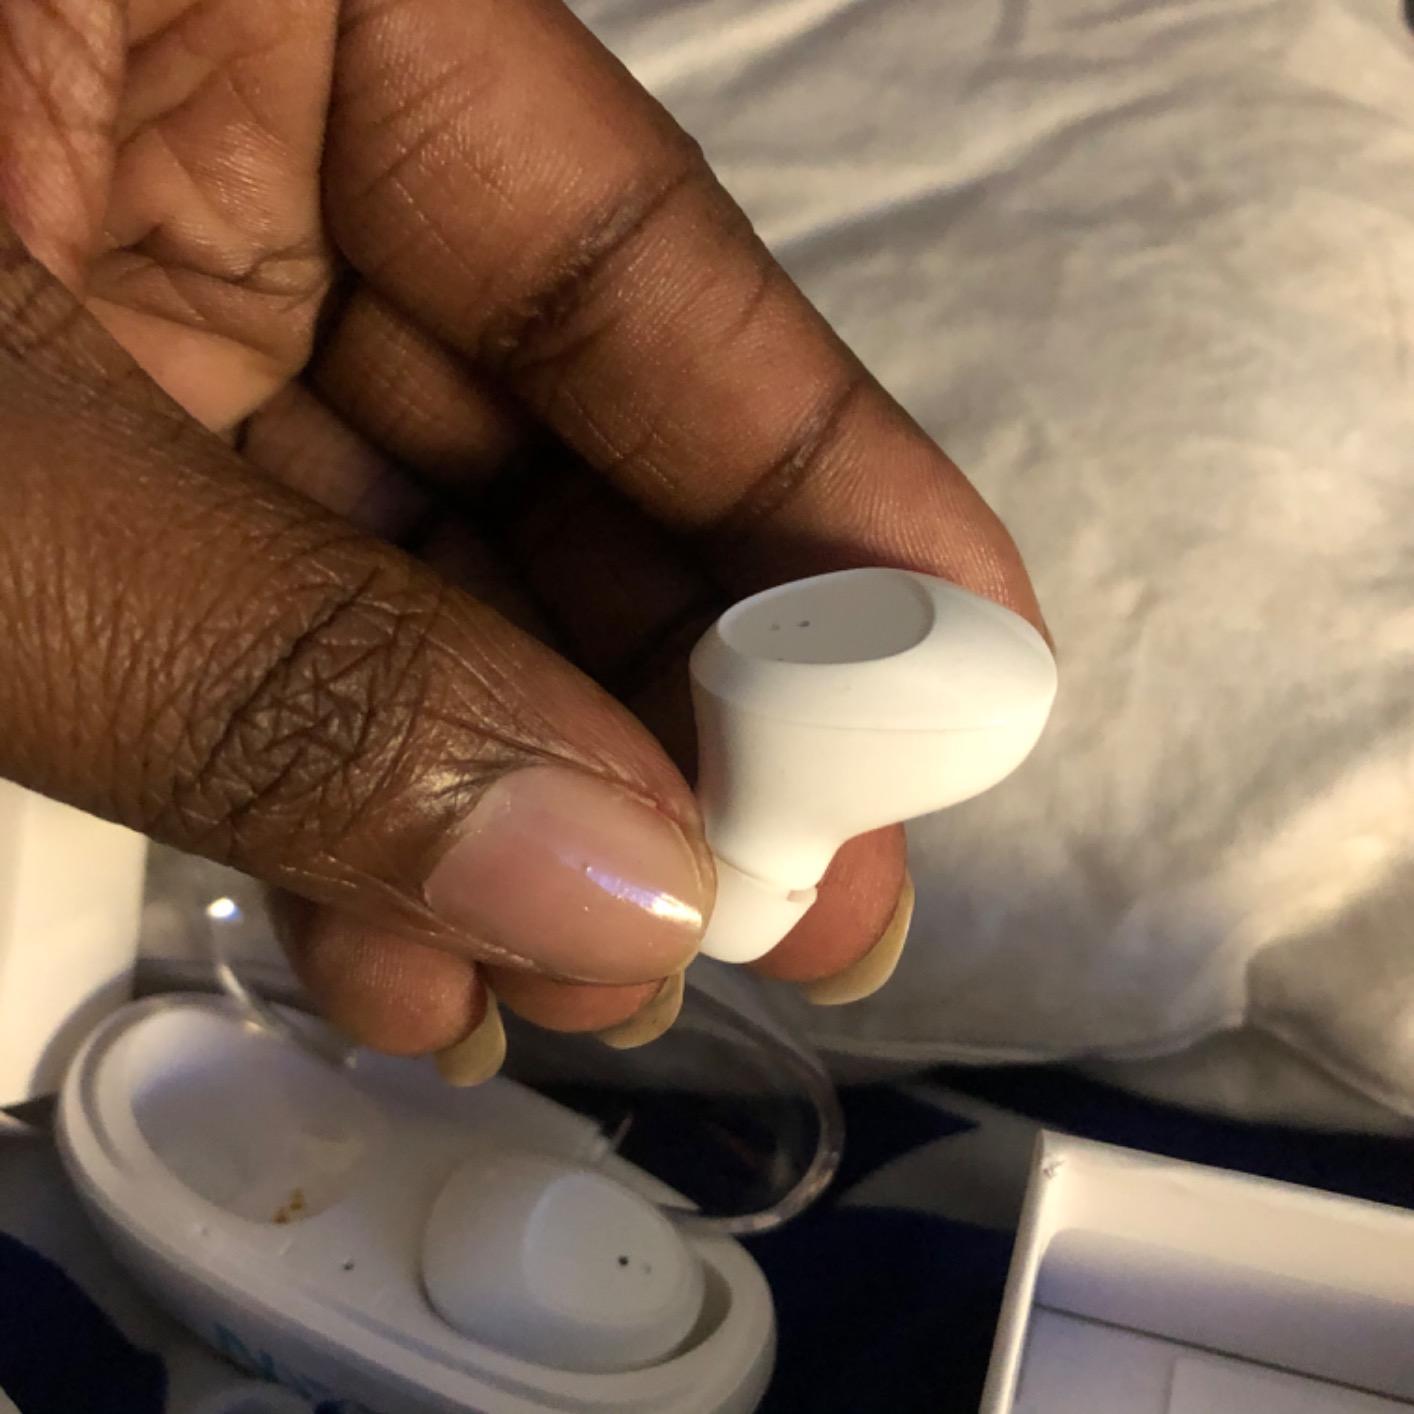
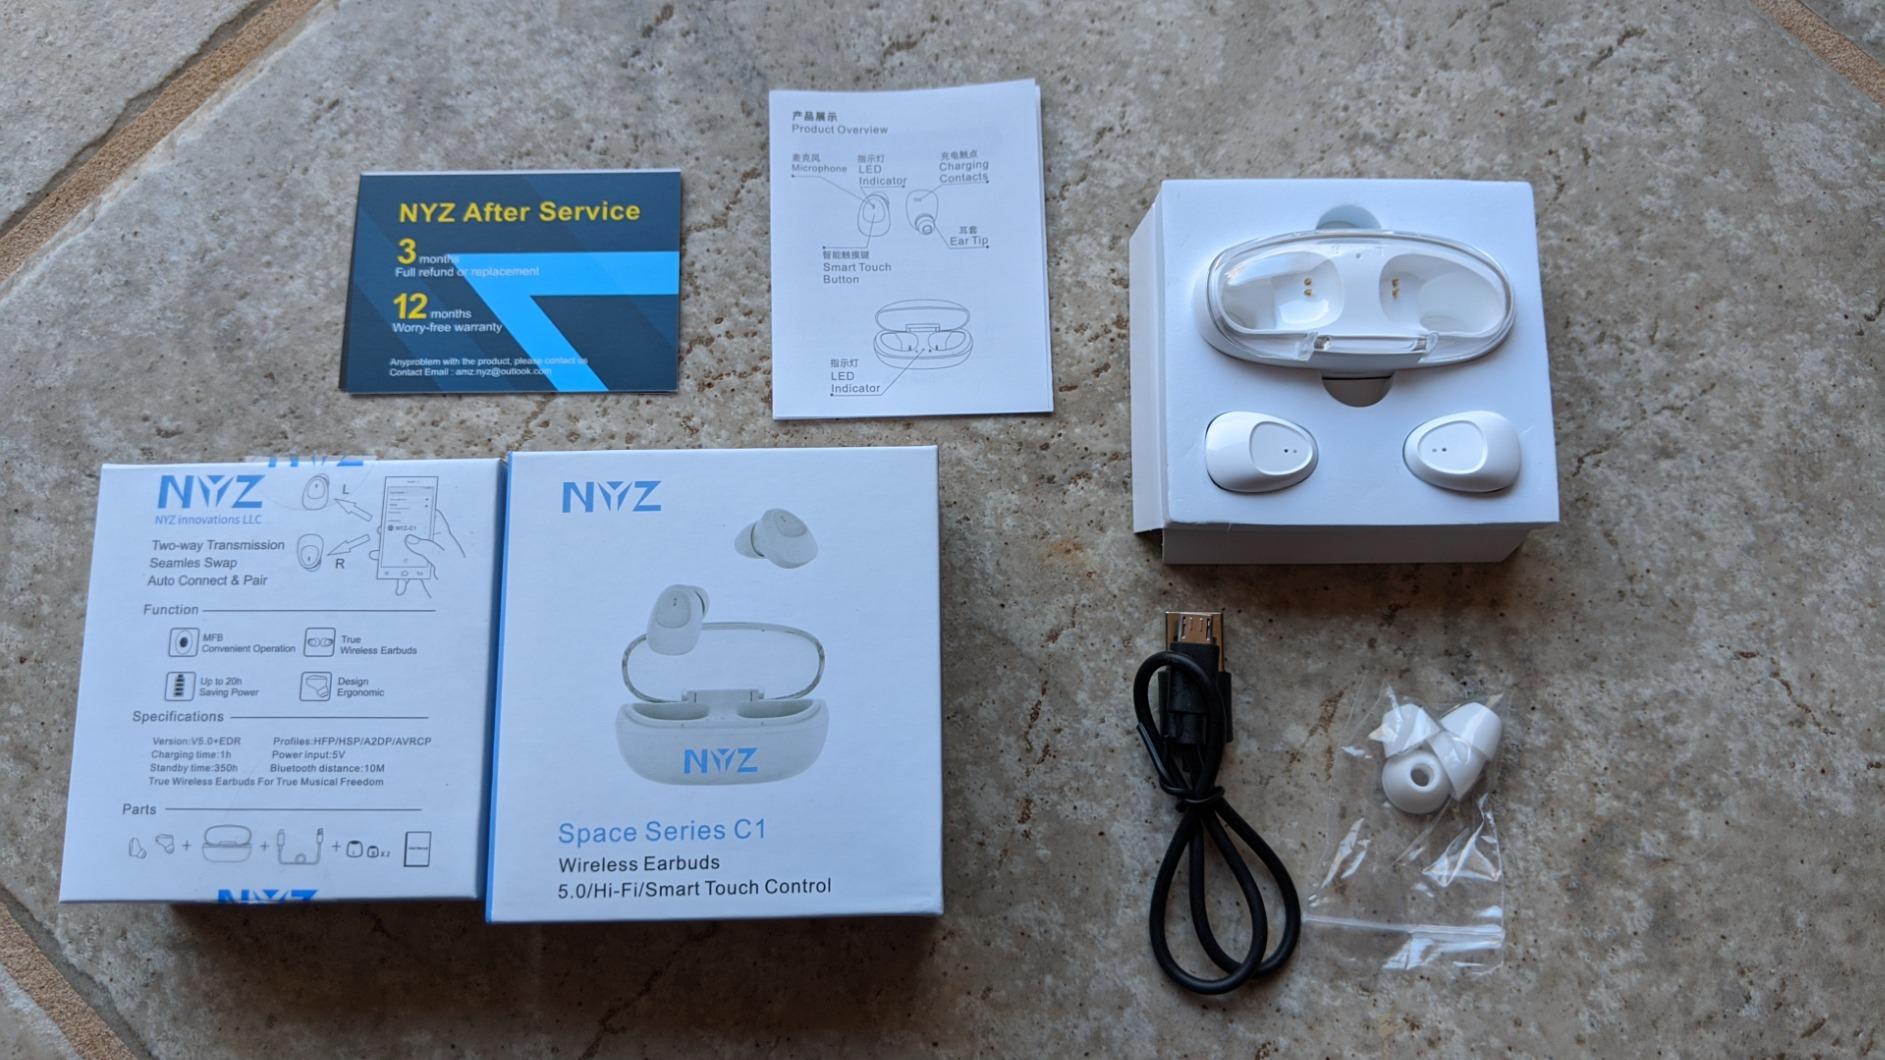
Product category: earbuds
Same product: yes